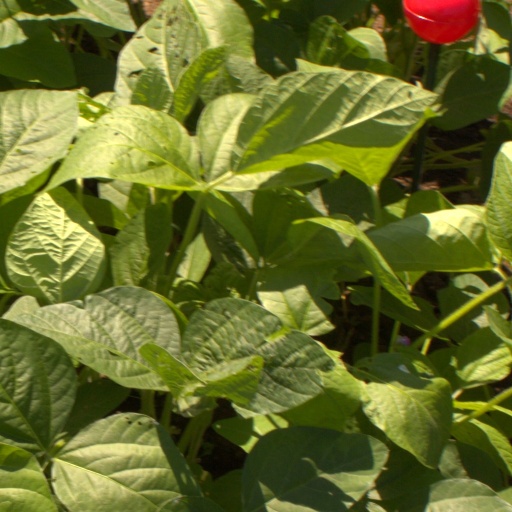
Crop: soybean